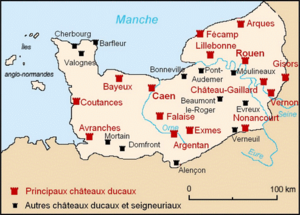
Carte des châteaux de Normandie au XIe-XIIe siècle
L'histoire de la Normandie retrace le passé de la Normandie, région historique française, depuis le duché de Normandie à la création d'une région administrative homonyme en 2016.